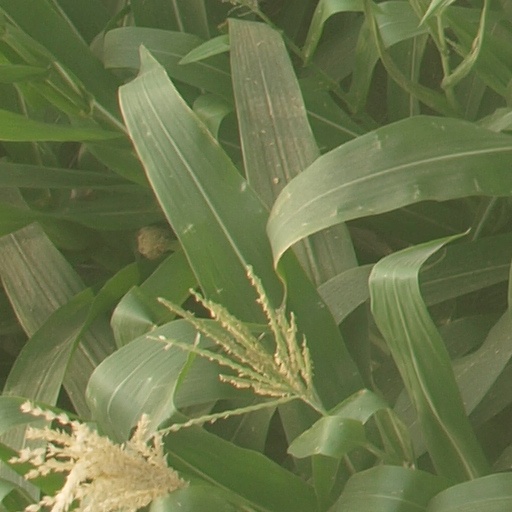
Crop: maize; corn